Tornado intensity

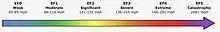
The National Weather Service’s arrow showing the Enhanced Fujita scale. This includes a description word and wind speed range for each level of the scale.

Research conducted in the late 1980s and 1990s suggested that even with the implication of the Fujita scale, tornado winds were notoriously overestimated, especially in significant and violent tornadoes. Because of this, in 2006, the American Meteorological Society introduced the Enhanced Fujita scale, to help assign realistic wind speeds to tornado damage. The scientists specifically designed the scale so that a tornado assessed on the Fujita scale and the Enhanced Fujita scale would receive the same ranking. The EF-scale is more specific in detailing the degrees of damage on different types of structures for a given wind speed. While the F-scale goes from F0 to F12 in theory, the EF-scale is capped at EF5, which is defined as "winds ≥". In the United States, the Enhanced Fujita scale went into effect on February 2, 2007, for tornado damage assessments and the Fujita scale is no longer used.